Chinese water dragon

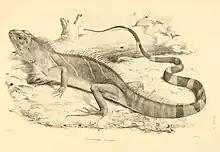
Illustration from 1864

The species and genus were first described by Georges Cuvier in 1829. Cuvier's original spelling, "Phyhignat,us cocincinus", is likely a printing error. The epithet "cocincinus" is from the French term , for the type locality Cochin-china (an exonym of Vietnam).